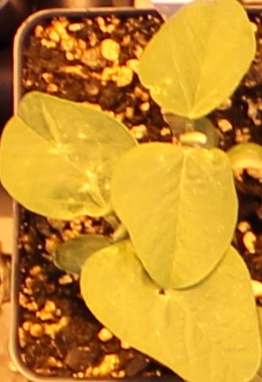
Label: Soybean